Estrogen receptor test

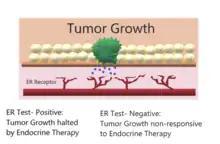
Tumor Growth

The estrogen receptor is a regulator of cellular functions, including cell growth and proliferation, and can serve as a means of inter-cellular differentiation. Monitoring the activity of the ER via the ERT is necessary as it plays an essential role in normal breast development and function, as well as in cancerous situations. Accurate measurements of the ER activities are critical in the initial classification and monitoring of progression in breast cancers. The ER can serve as an indicative biomarker as it is a potential predictor for the clinical responses of a patient to certain treatments. Patients with breast cancer that is ER-positive at presentation are most likely to respond to cancer treatments through endocrine therapy.